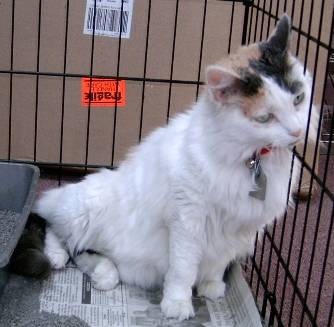
Label: cat